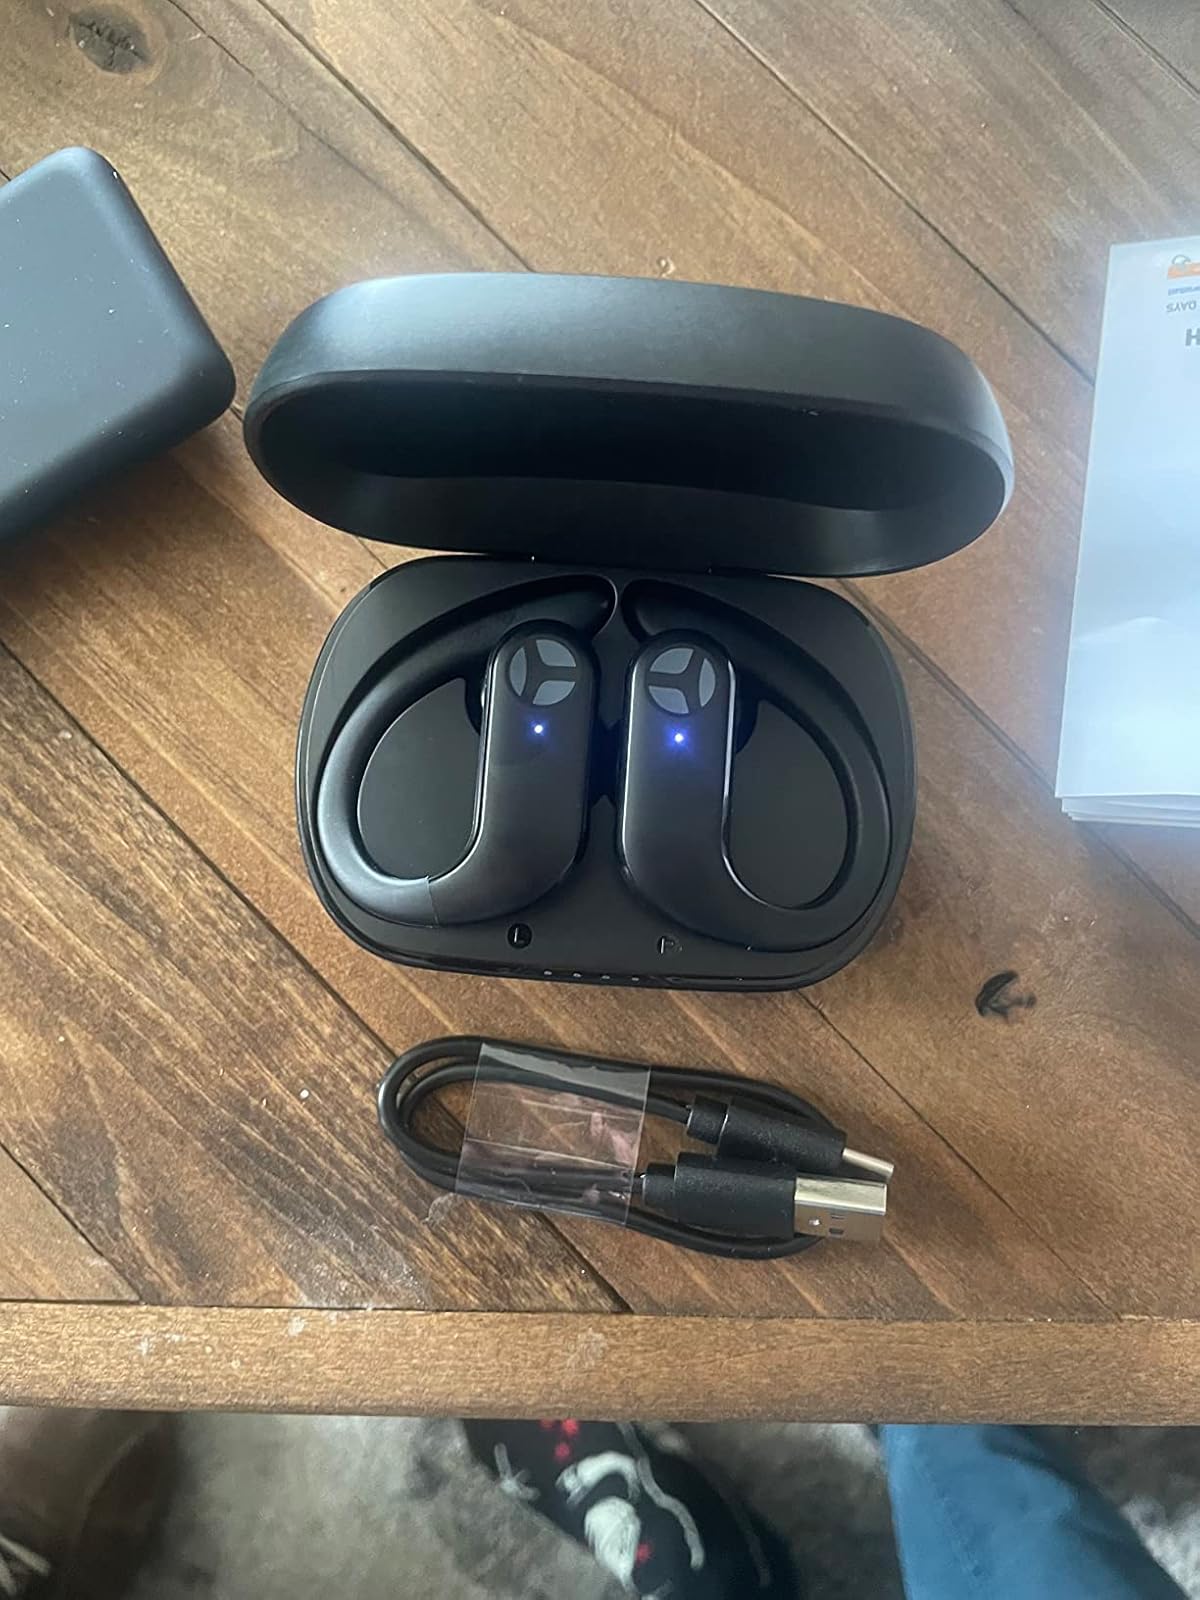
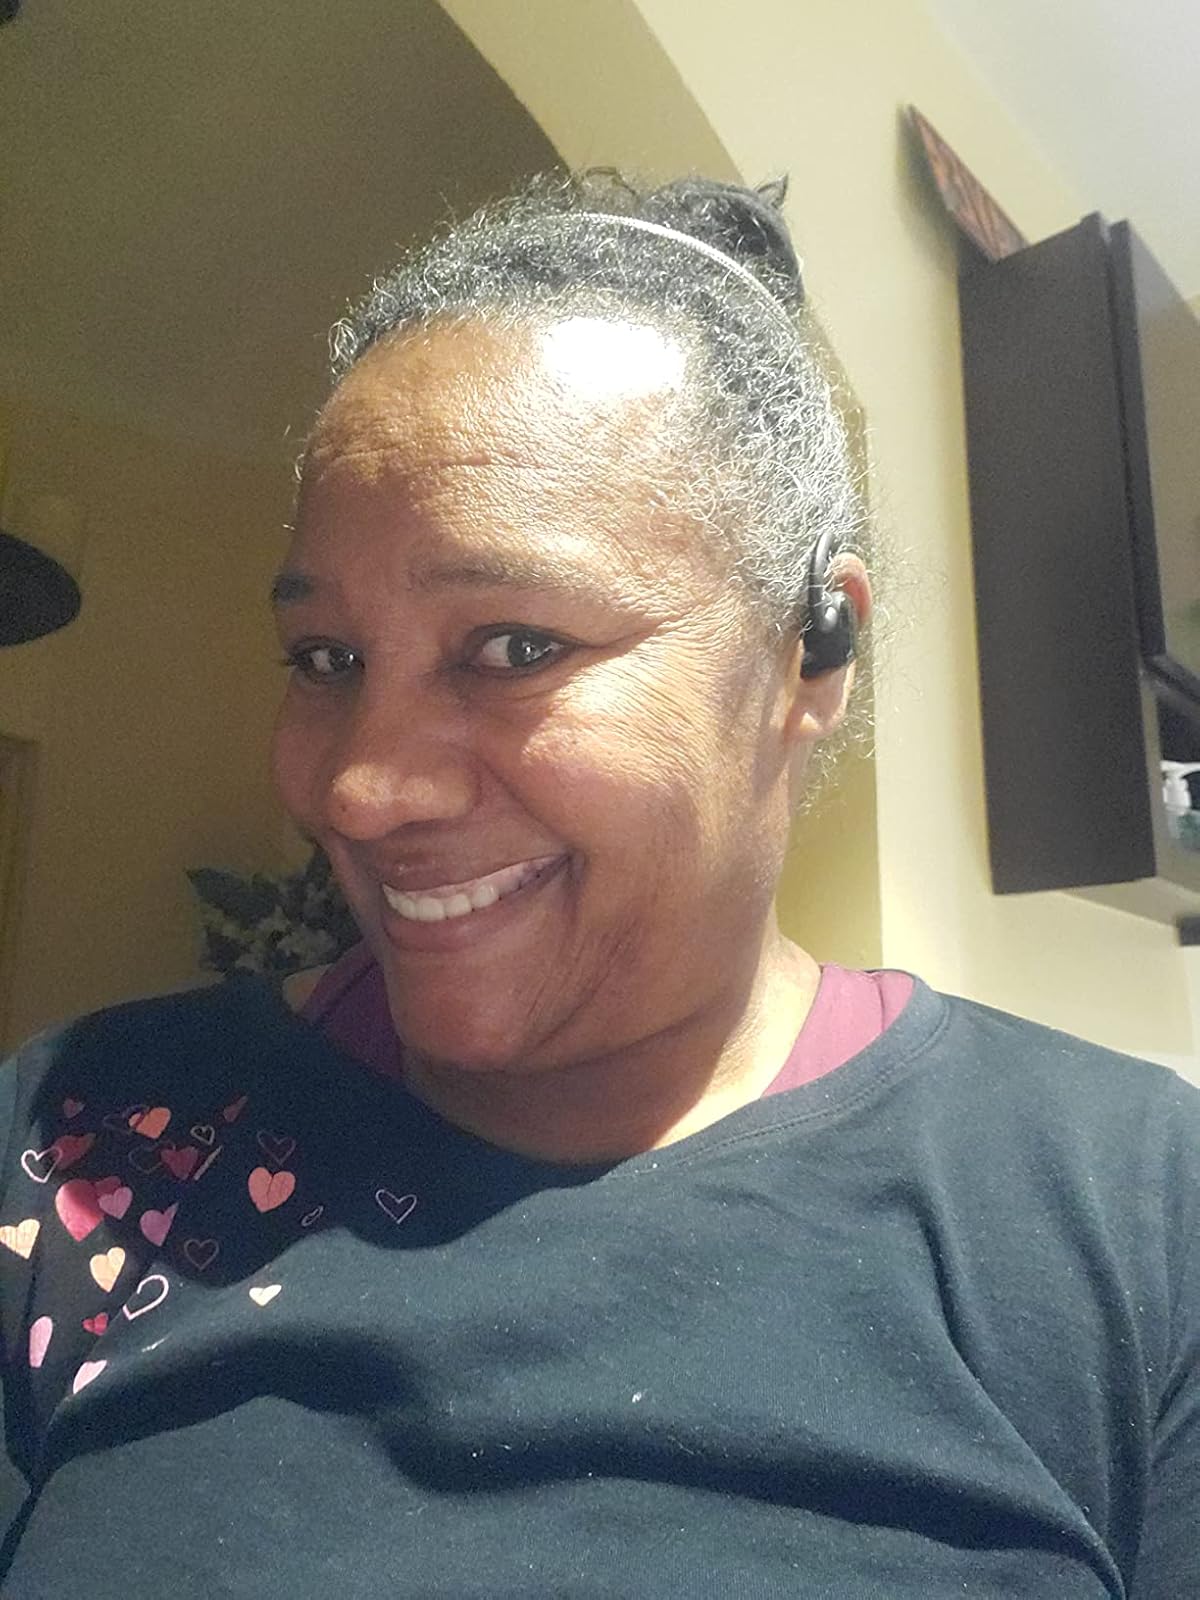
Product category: earbuds
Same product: no